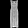
Label: Dress